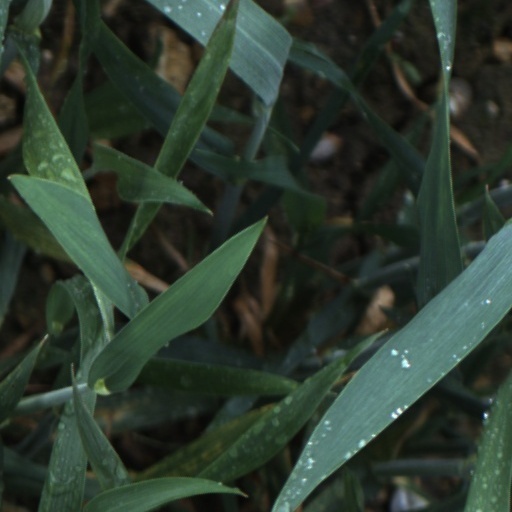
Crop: wheat